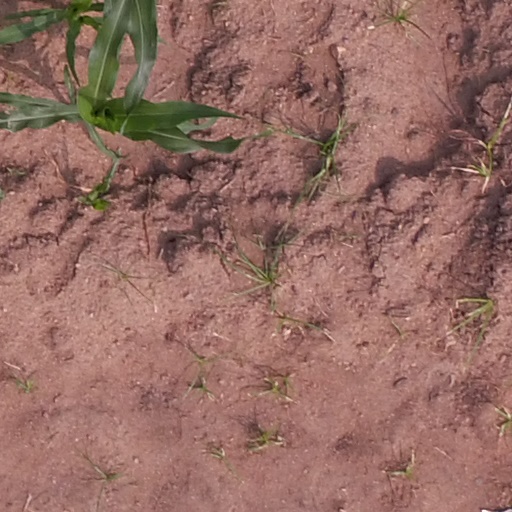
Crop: maize; corn